Shottle railway station

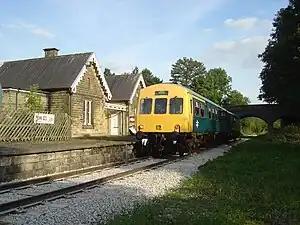
Passenger stock on a test run waits at Shottle in September 2009.

Shottle railway station is a stop on the preserved Ecclesbourne Valley Railway, serving the small town of Wirksworth, in Derbyshire, England. It was originally a station on a former Midland Railway line, which branches off the Midland Main Line at Duffield railway station.